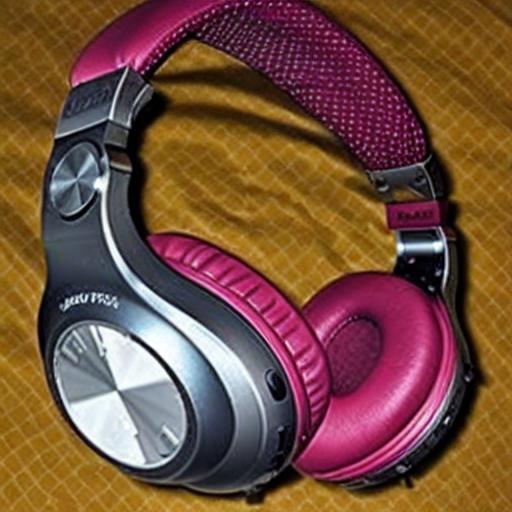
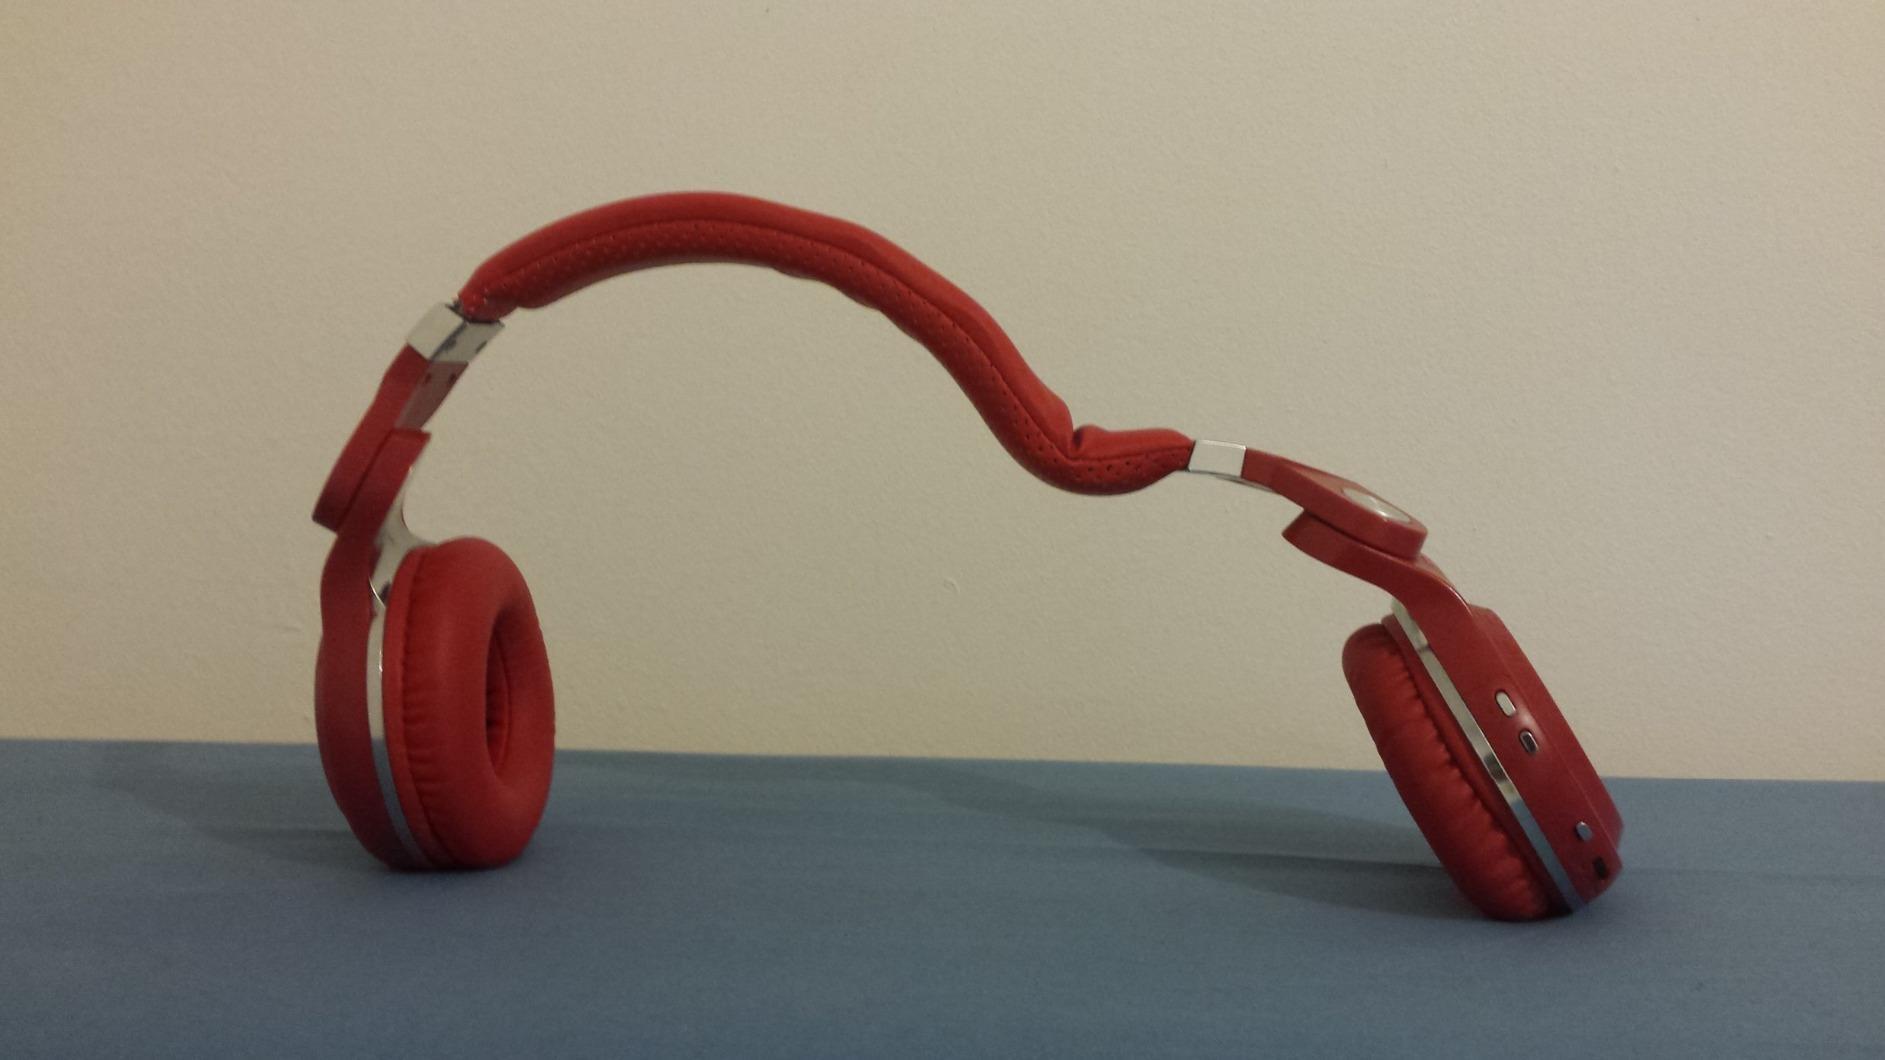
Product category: headphones
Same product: no